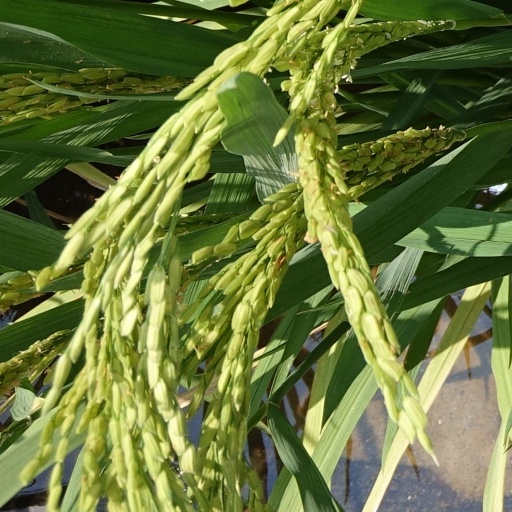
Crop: rice